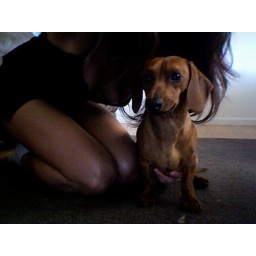
Problem: Puppy won't sit still. Solution: Bring laptop to the floor, hold puppy in place.